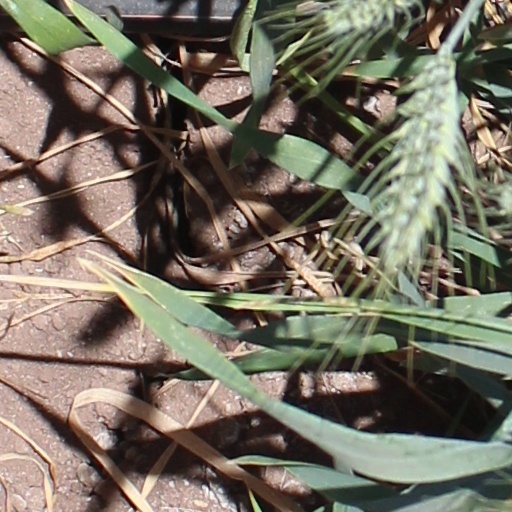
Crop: wheat